Zac Alexander

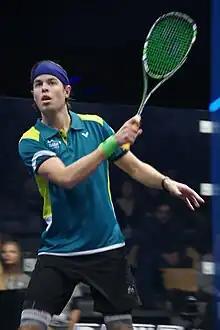
Zac Alexander at the 2017 Men's World Team Squash Championships

Zac Alexander (born 11 February 1989) is an Australian professional squash player. He reached a career-high PSA ranking of World No. 36 in September 2012 and has won a total of 26 PSA titles. In 2025, Zac began coaching PSA world number one ranked women's player Nouran Gohar